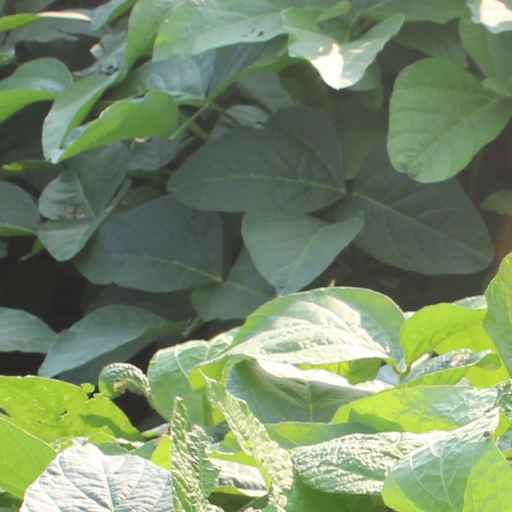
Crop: soybean